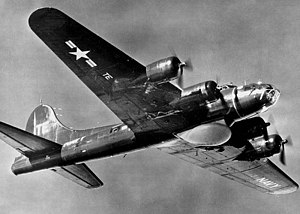
Boeing B-17 Flying Fortress / Operationel historie / Efterkrigstiden / U.S. Navy og Coast Guard
Boeing B-17 Flying Fortress er et firemotors tungt bombefly, udviklet i 1930erne for United States Army Air Corps. Det konkurrerede imod firmaerne Douglas og Martin for en kontrakt på at bygge 200 bombefly. Boeings model havde bedre specifikationer end begge konkurrenterne, og overtraf USAACs krav til flyet. Selv om Boeing tabte kontrakten fordi prototypen havarerede, bestilte USAAC yderligere 13 stk. B-17 til yderligere evaluering. Fra sin introduktion i 1938, blev B-17 Flying Fortress videreudviklet igennem adskillige designforbedringer, og endte med at blive verdens tredjemest producerede bombefly, efter B-24 og multirolle-flyet Ju 88.